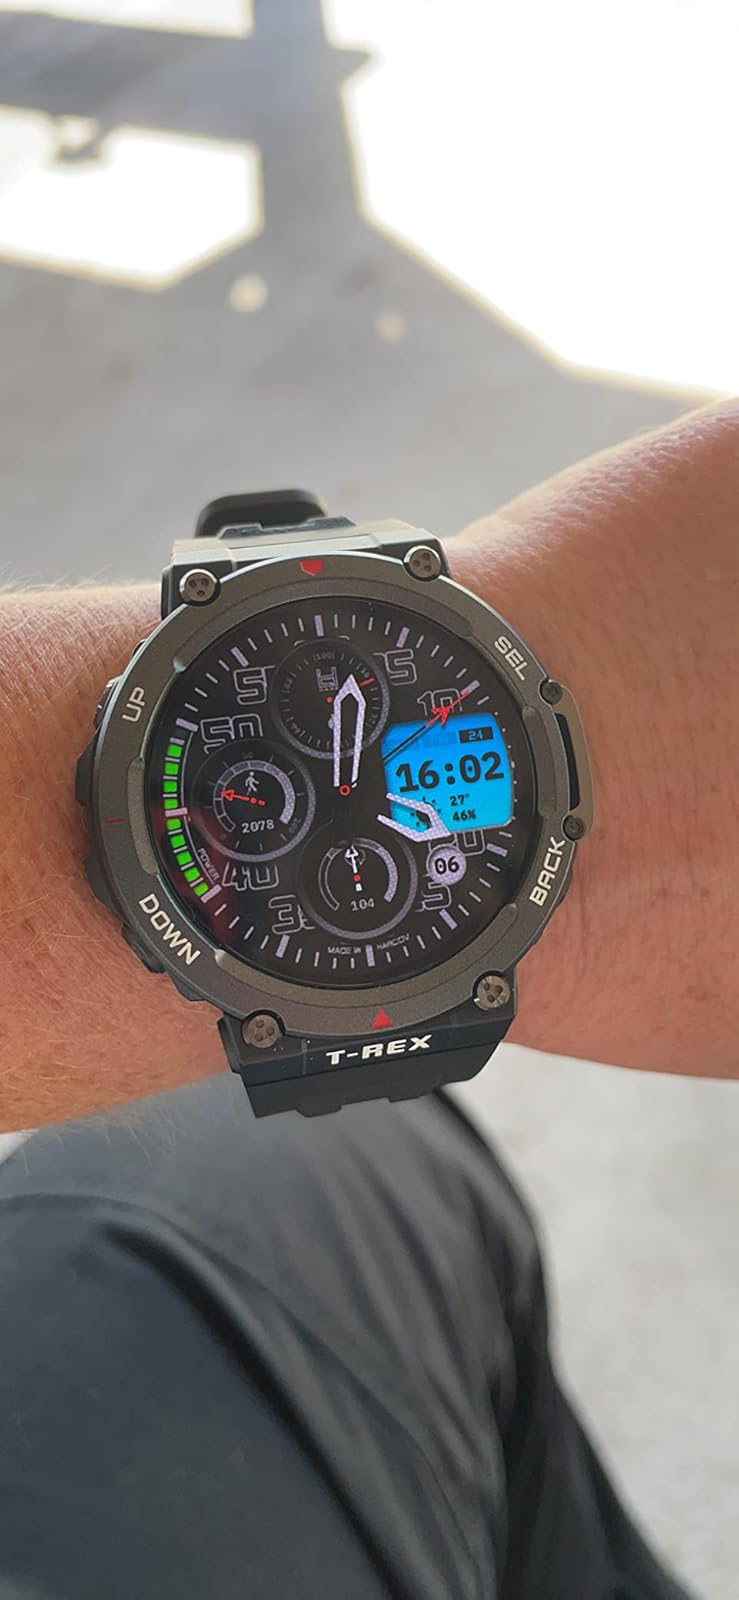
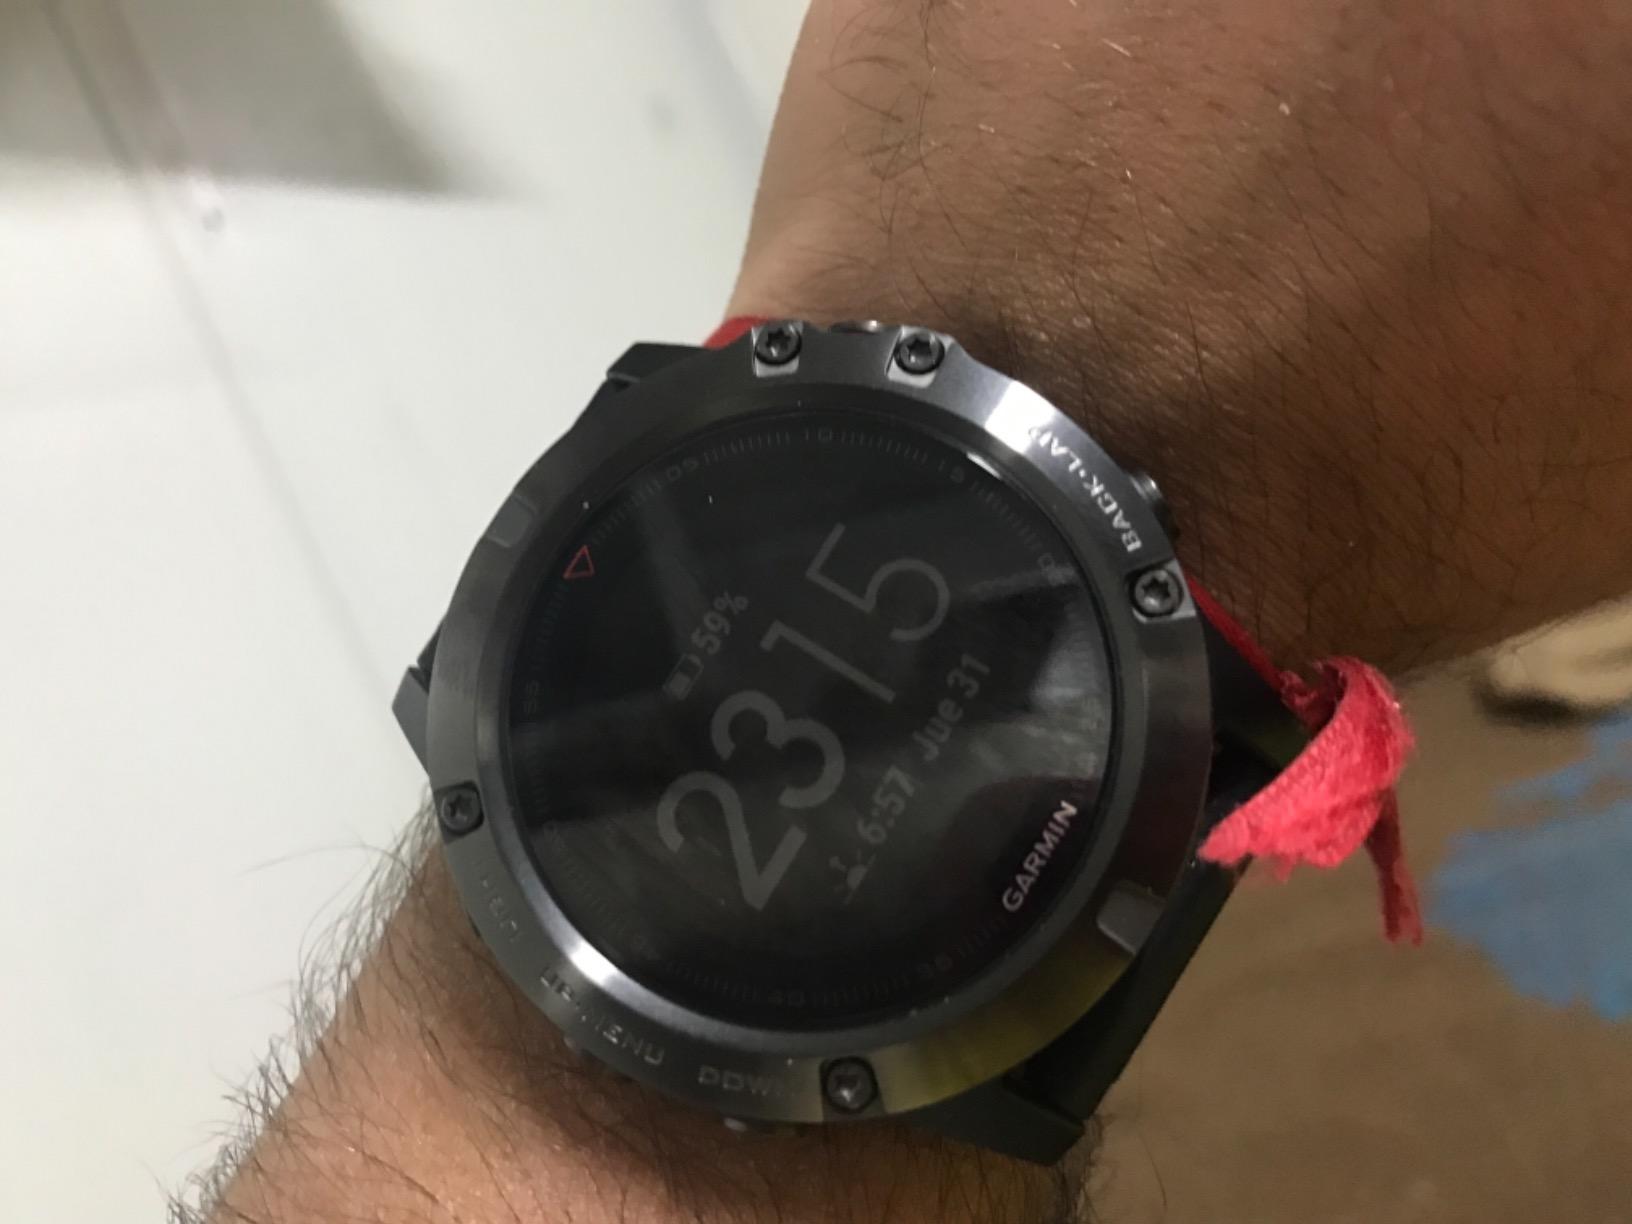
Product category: smartwatch
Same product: no